Fiat 512

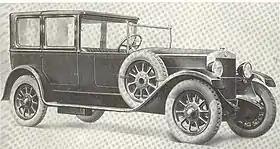
Fiat 512 Landaulet 1926

The Fiat 512 is a passenger car produced by Italian automobile manufacturer Fiat between 1926 and 1928. The car was developed from the 510 with modified suspension and brakes. The 3.4-liter straight-six engine produced .